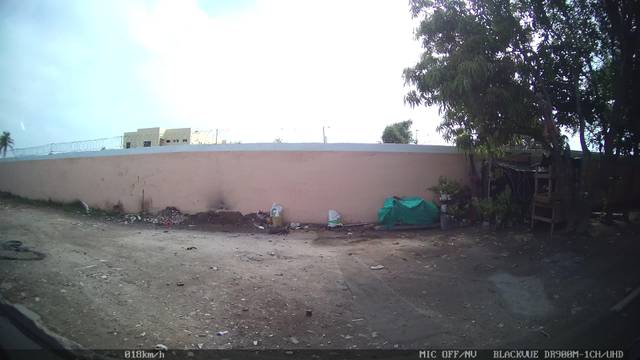
Region: Colombia
Coordinates: 10.947, -74.765